Christianity in Egypt

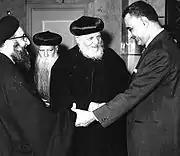
President Nasser welcomes a delegation of Coptic bishops (1965)

Most (but not all) of the emperors in this period were Chalcedonians. Some of them persecuted the non-Chalcedonian Church, while others attempted to resolve the schism. In 482, Emperor Zeno made an attempt to reconcile christological differences between the supporters and opponents of the Chalcedonian Definition by issuing an imperial decree known as the Henotikon, but those efforts were mainly politically motivated and ultimately proved to be unsuccessful in reaching a true and substantial reconciliation. In 518, the new Byzantine Emperor Justin I (who accepted Chalcedon), demanded that the entire Church in the Roman Empire accept the Council's decisions. Justin ordered the replacement of all non-Chalcedonian bishops, including the patriarchs of Antioch and Alexandria.